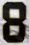
Number: 8